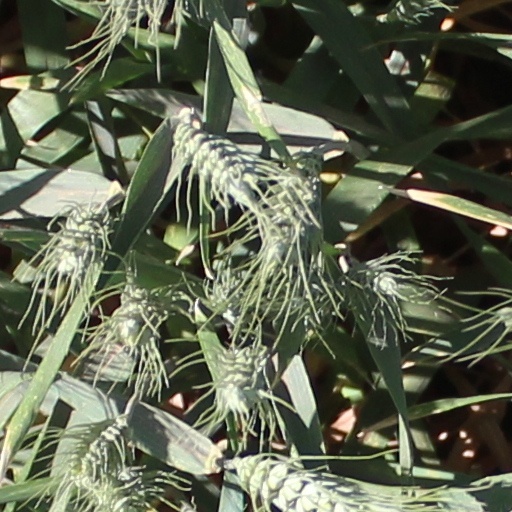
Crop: wheat